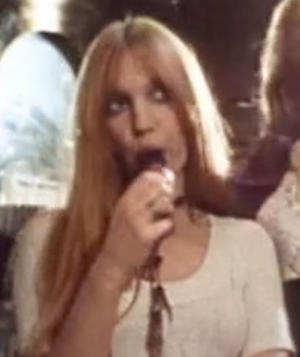
Gillian Hills est une chanteuse et actrice britannique de cinéma née au Caire le 5 juin 1944.